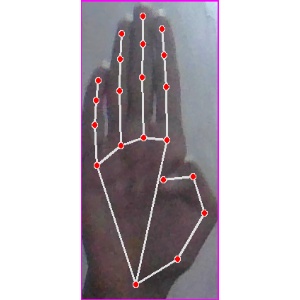
अक्षर: झ